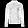
Label: Coat